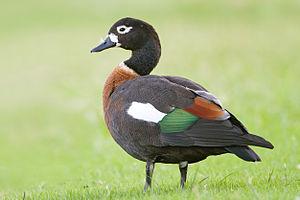
Tadorna est un genre d'oiseaux de la famille des Anatidae. Toutes les espèces de ce genre sont nommées tadornes.